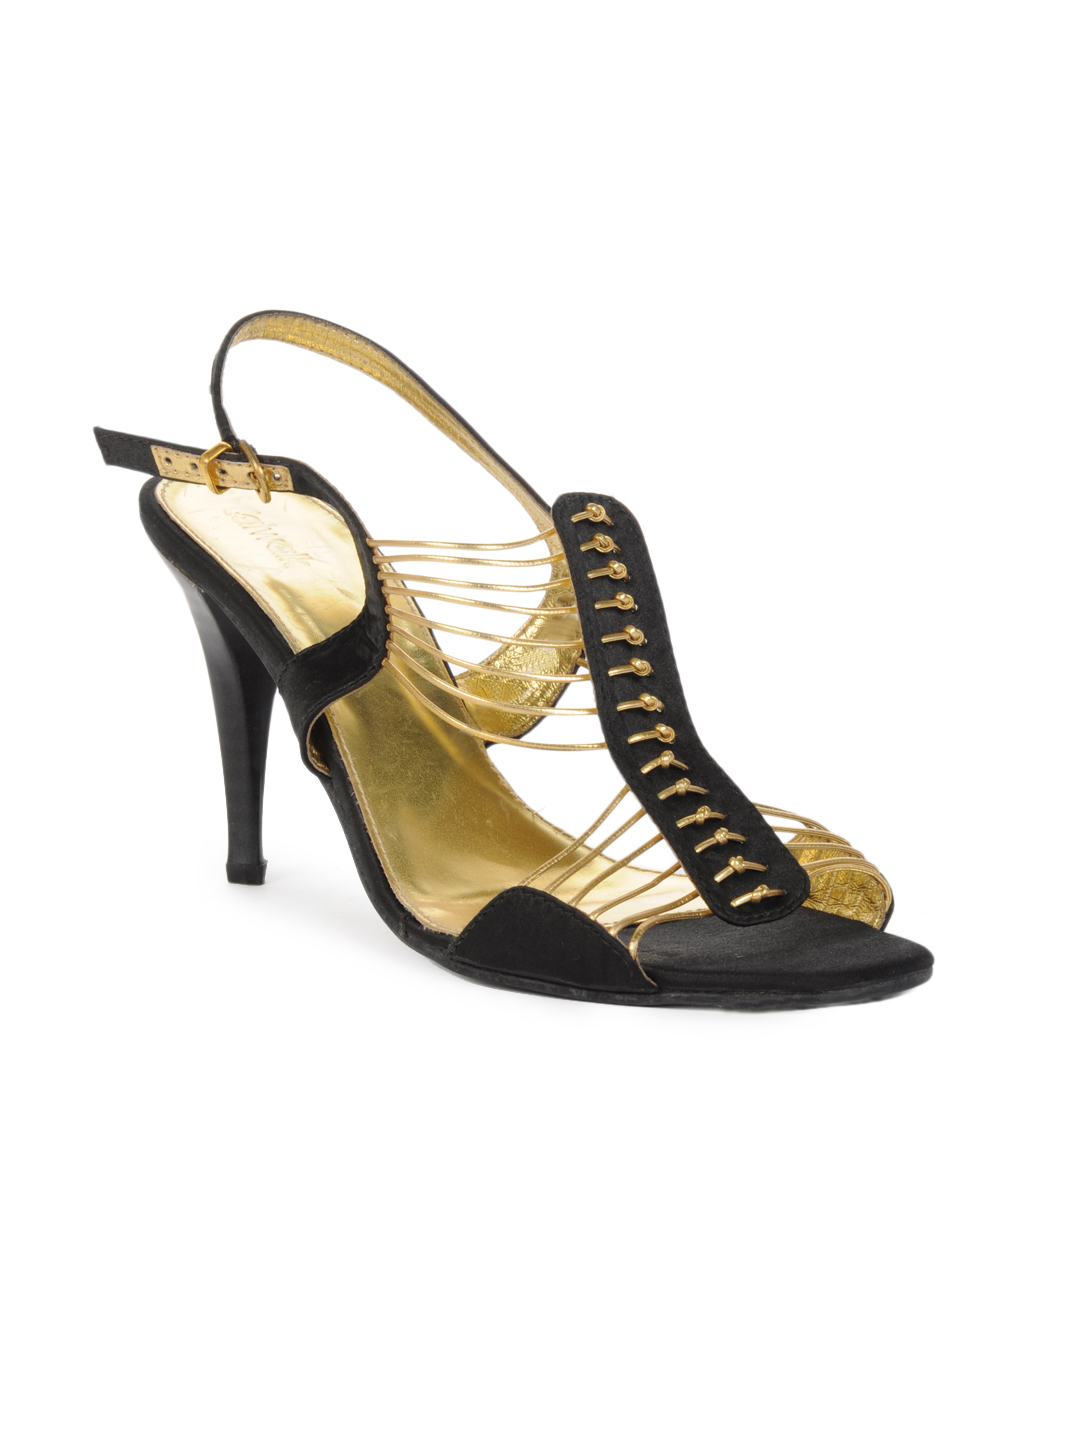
Catwalk Women Black Heels
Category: Footwear / Shoes / Heels
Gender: Women
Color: Black
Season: Winter 2015
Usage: Casual